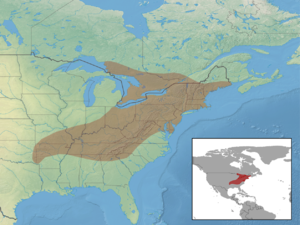
Le Vespertilion pygmée de l'Est, aussi nommé Vespertilion de Leib ou Chauve-souris pygmée est un mammifère de la famille des vespertilionidés vivant principalement dans l'est de l'Amérique du Nord, aux États-Unis et au Canada.
Cette liste des mammifères au Québec est basée sur la « Liste de la faune vertébrée du Québec ». Elle comprend les espèces disparues dans l'histoire récente et les espèces introduites. Elle compte 97 espèces en neuf ordres : une espèce de didelphimorphes, dix espèces d'insectivores, huit espèces de chiroptères, trois espèces de lagomorphes, 25 espèces de rongeurs, 21 espèces de fissipèdes, cinq espèces d'artiodactyles, sept espèces de pinnipèdes et 17 espèces de cétacés.